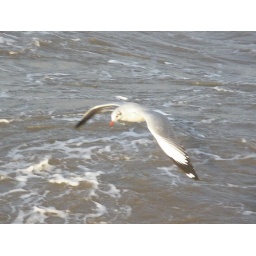
gulls chasing ferries, eating fish startled up by the wake - nature cashing in on humans